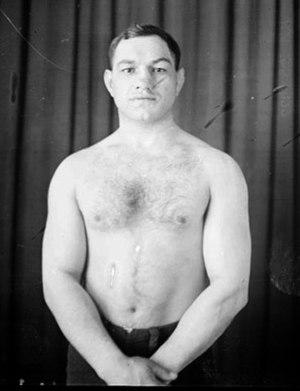
Rocky Kansas, de son vrai nom Rocco Tozzo, est un boxeur américain né le 21 avril 1895 à Buffalo, État de New-York, et mort le 10 janvier 1954.